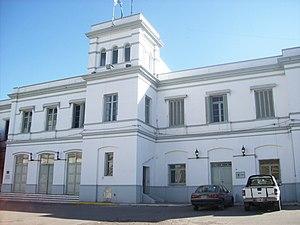
Cet article recense les monuments historiques de la province de Tucumán, en Argentine.